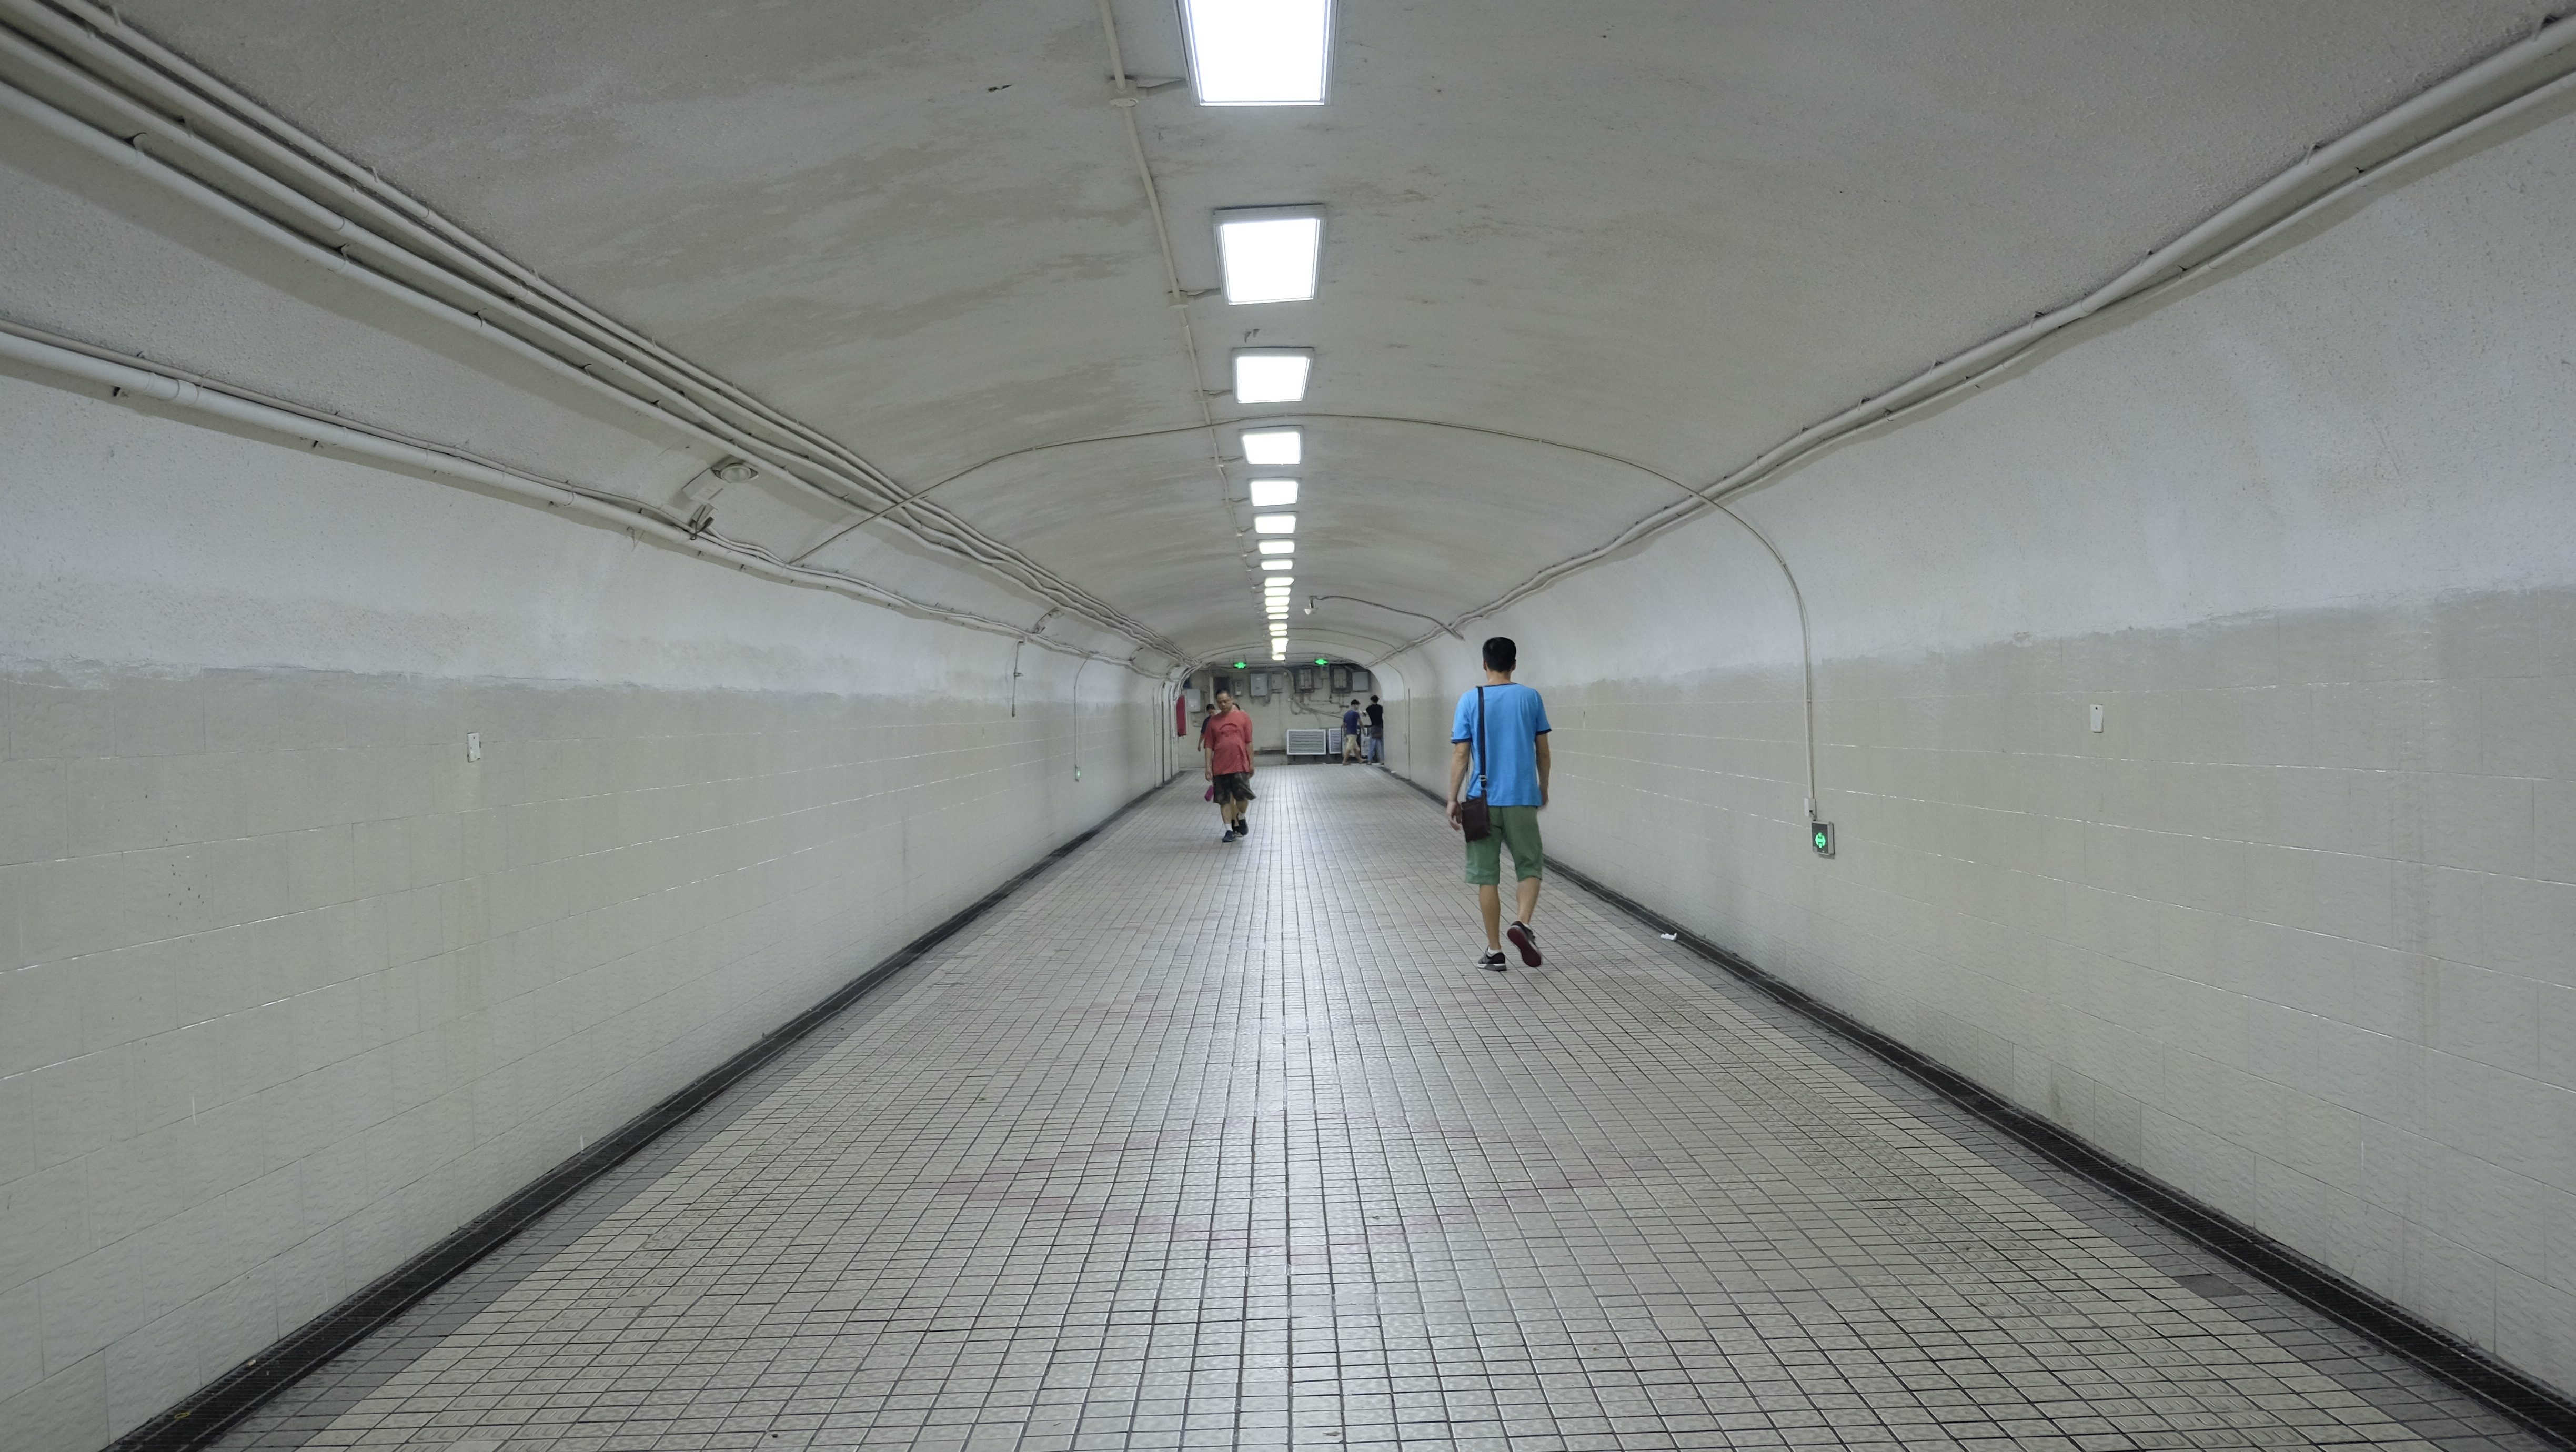
floor, tunnel, subway, transport, line, hall, public transport, metro station, pedestrians, infrastructure, symmetry, shuttle, rapid transit, underground passage